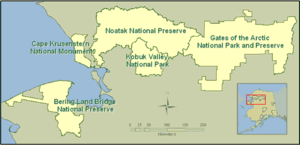
Carte des parcs nationaux de l'ouest de l'Arctique en Alaska, États-Unis